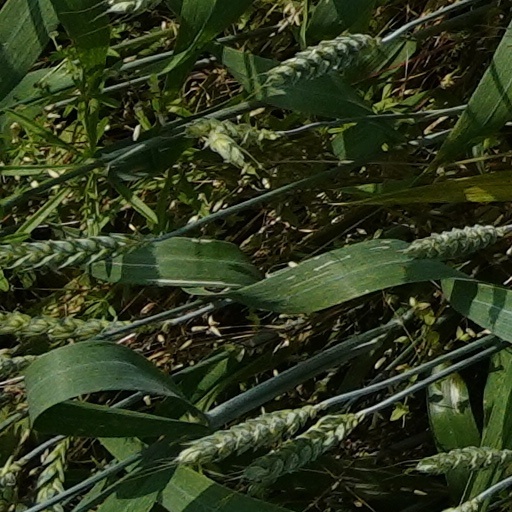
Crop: wheat